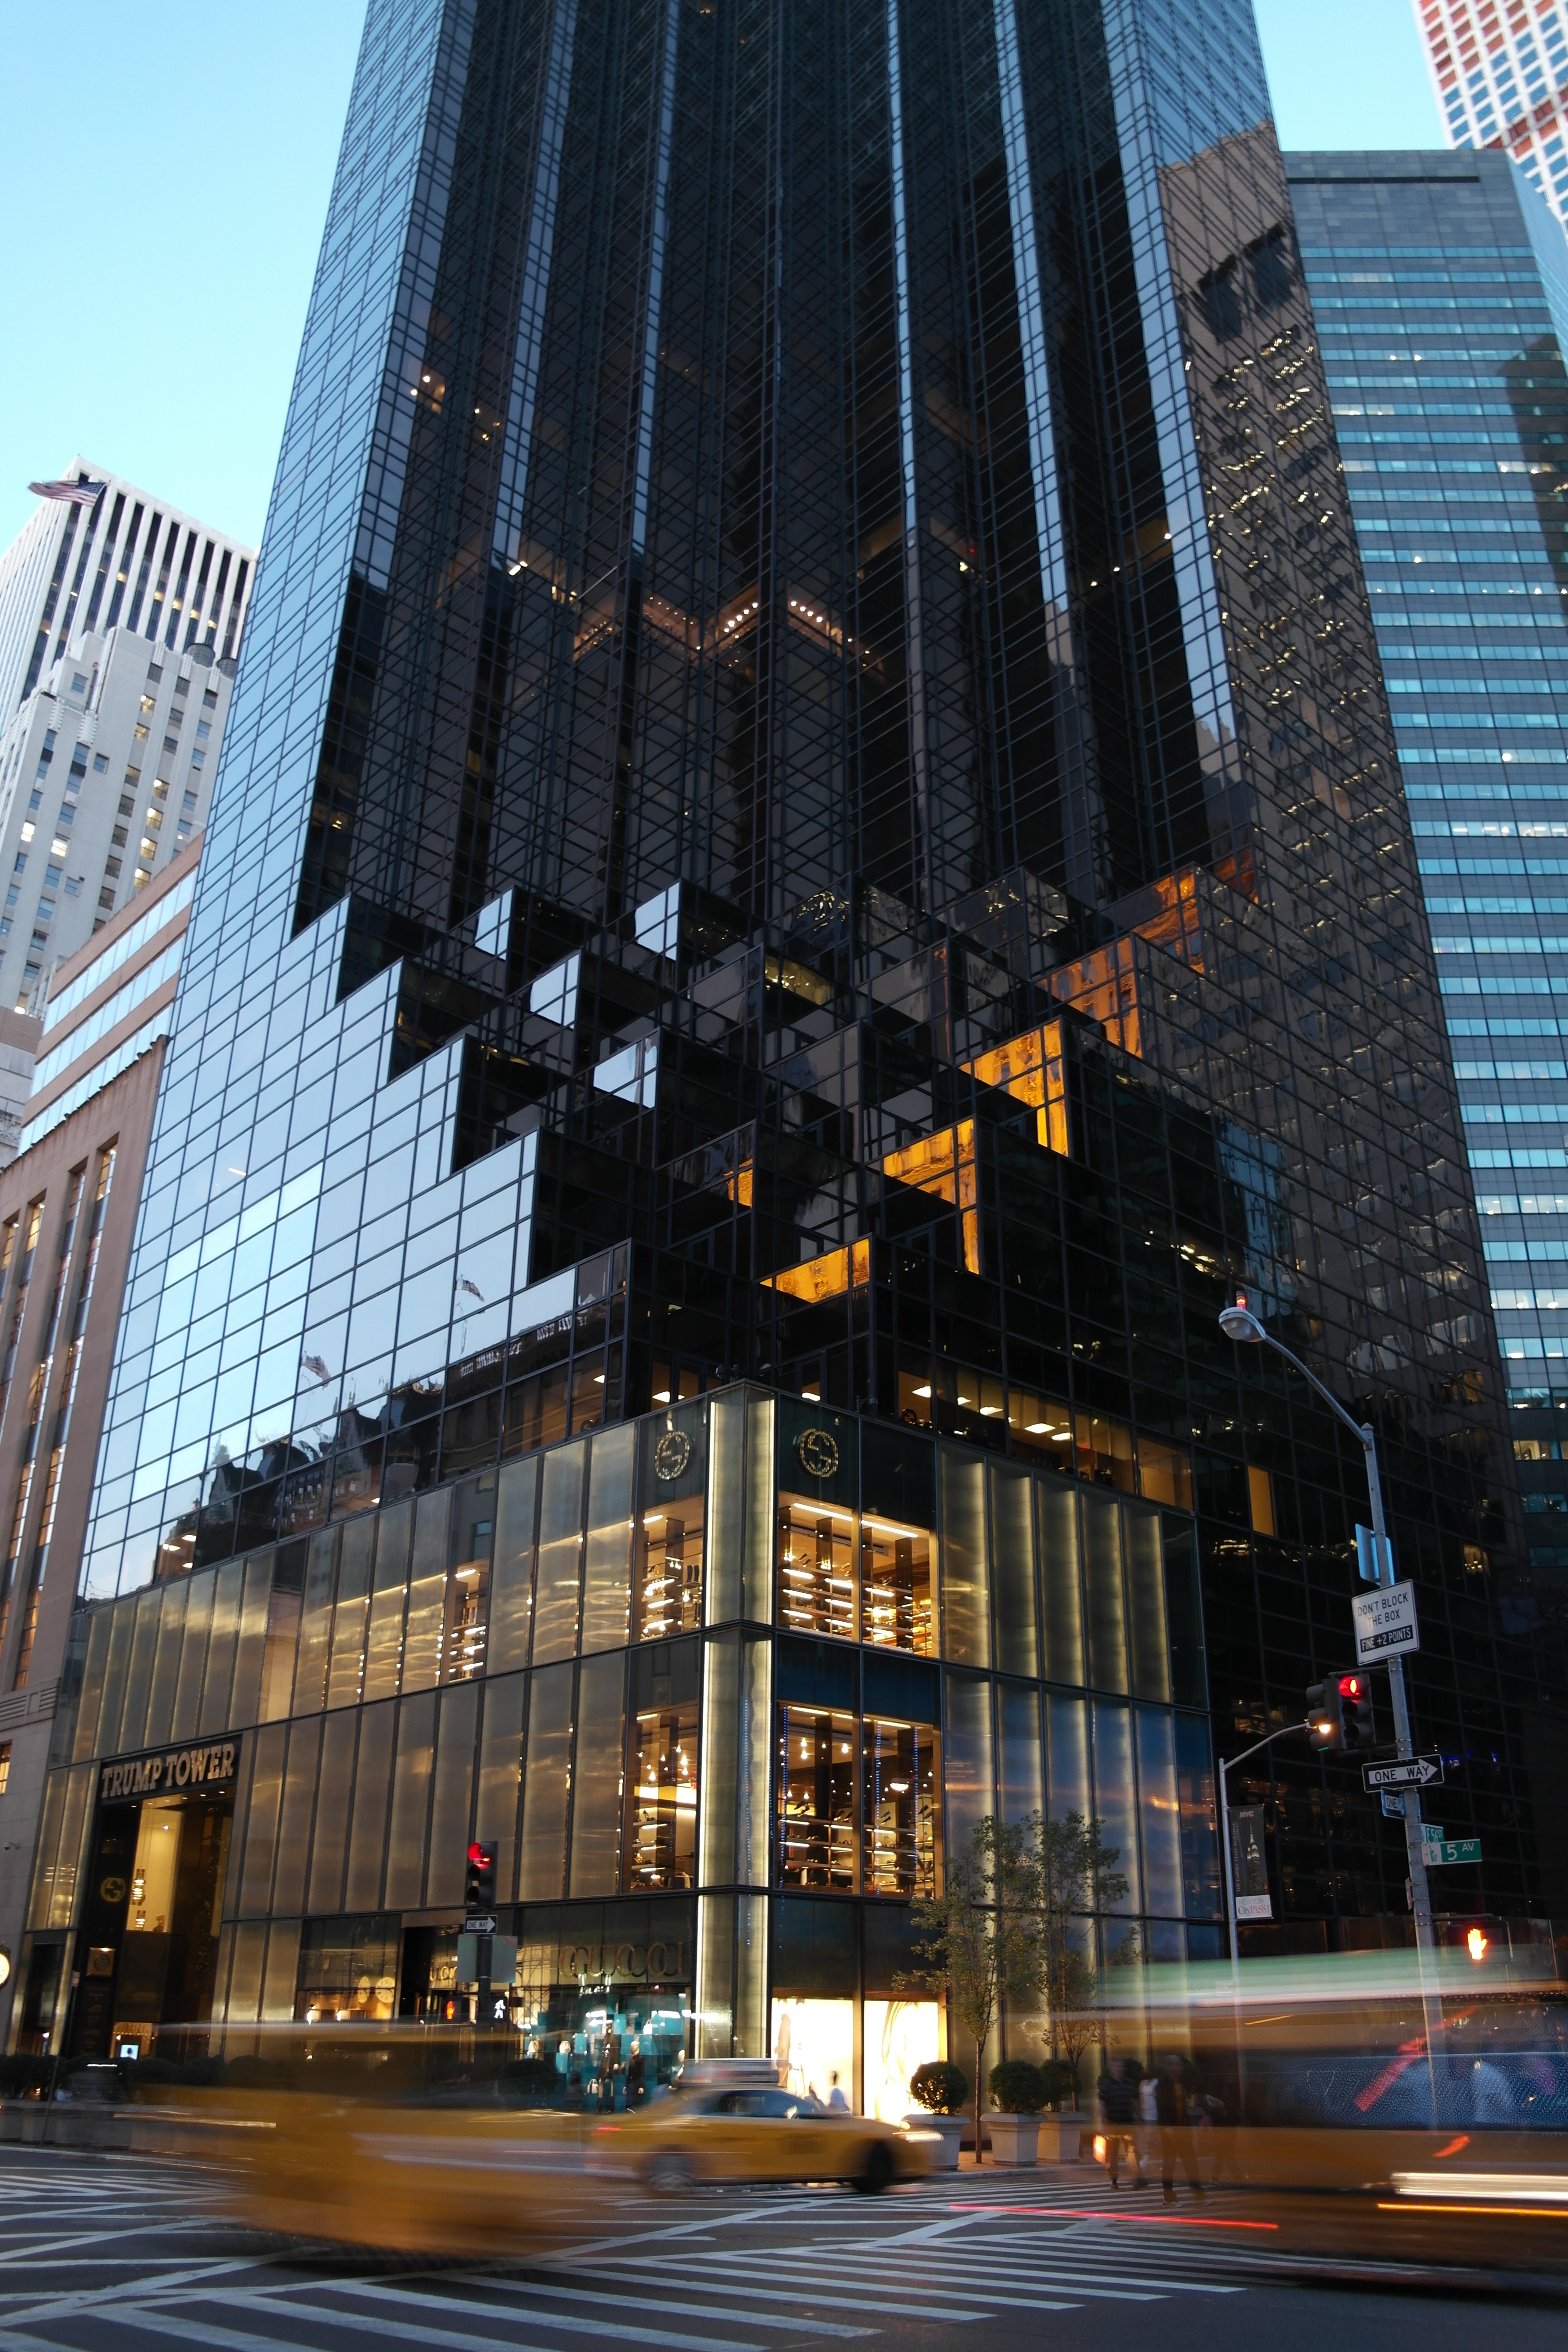
architecture, building, city, skyscraper, cityscape, downtown, evening, reflection, plaza, landmark, facade, tower block, headquarters, metropolis, urban area, human settlement, metropolitan area